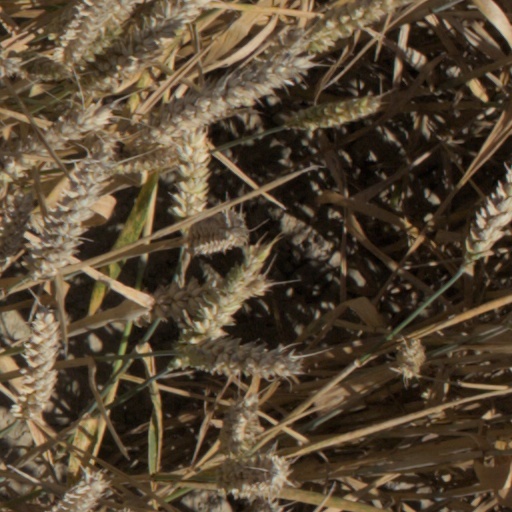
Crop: wheat